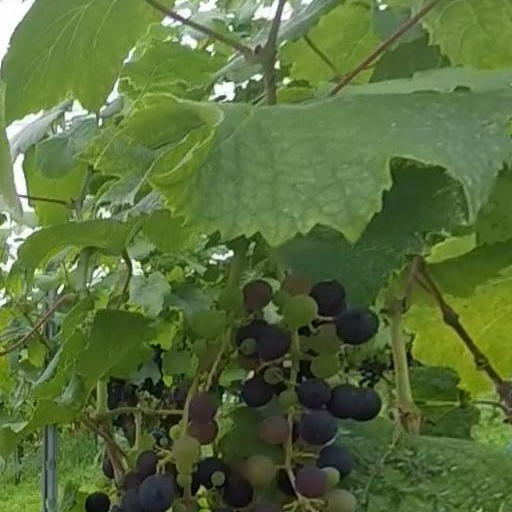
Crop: grape